Scottish poorhouse

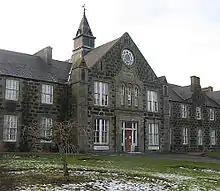
Buchan Combination poorhouse was constructed in 1867. It was taken over by the National Health Service in 1948 and operated as Maud Hospital until about 2008, providing care for the elderly.

The Scottish poorhouse, occasionally referred to as a workhouse, provided accommodation for the destitute and poor in Scotland. The term "poorhouse" was almost invariably used to describe the institutions in that country, as unlike the regime in their workhouse counterparts in neighbouring England and Wales, residents were not usually required to labour in return for their upkeep.